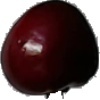
Label: cherry